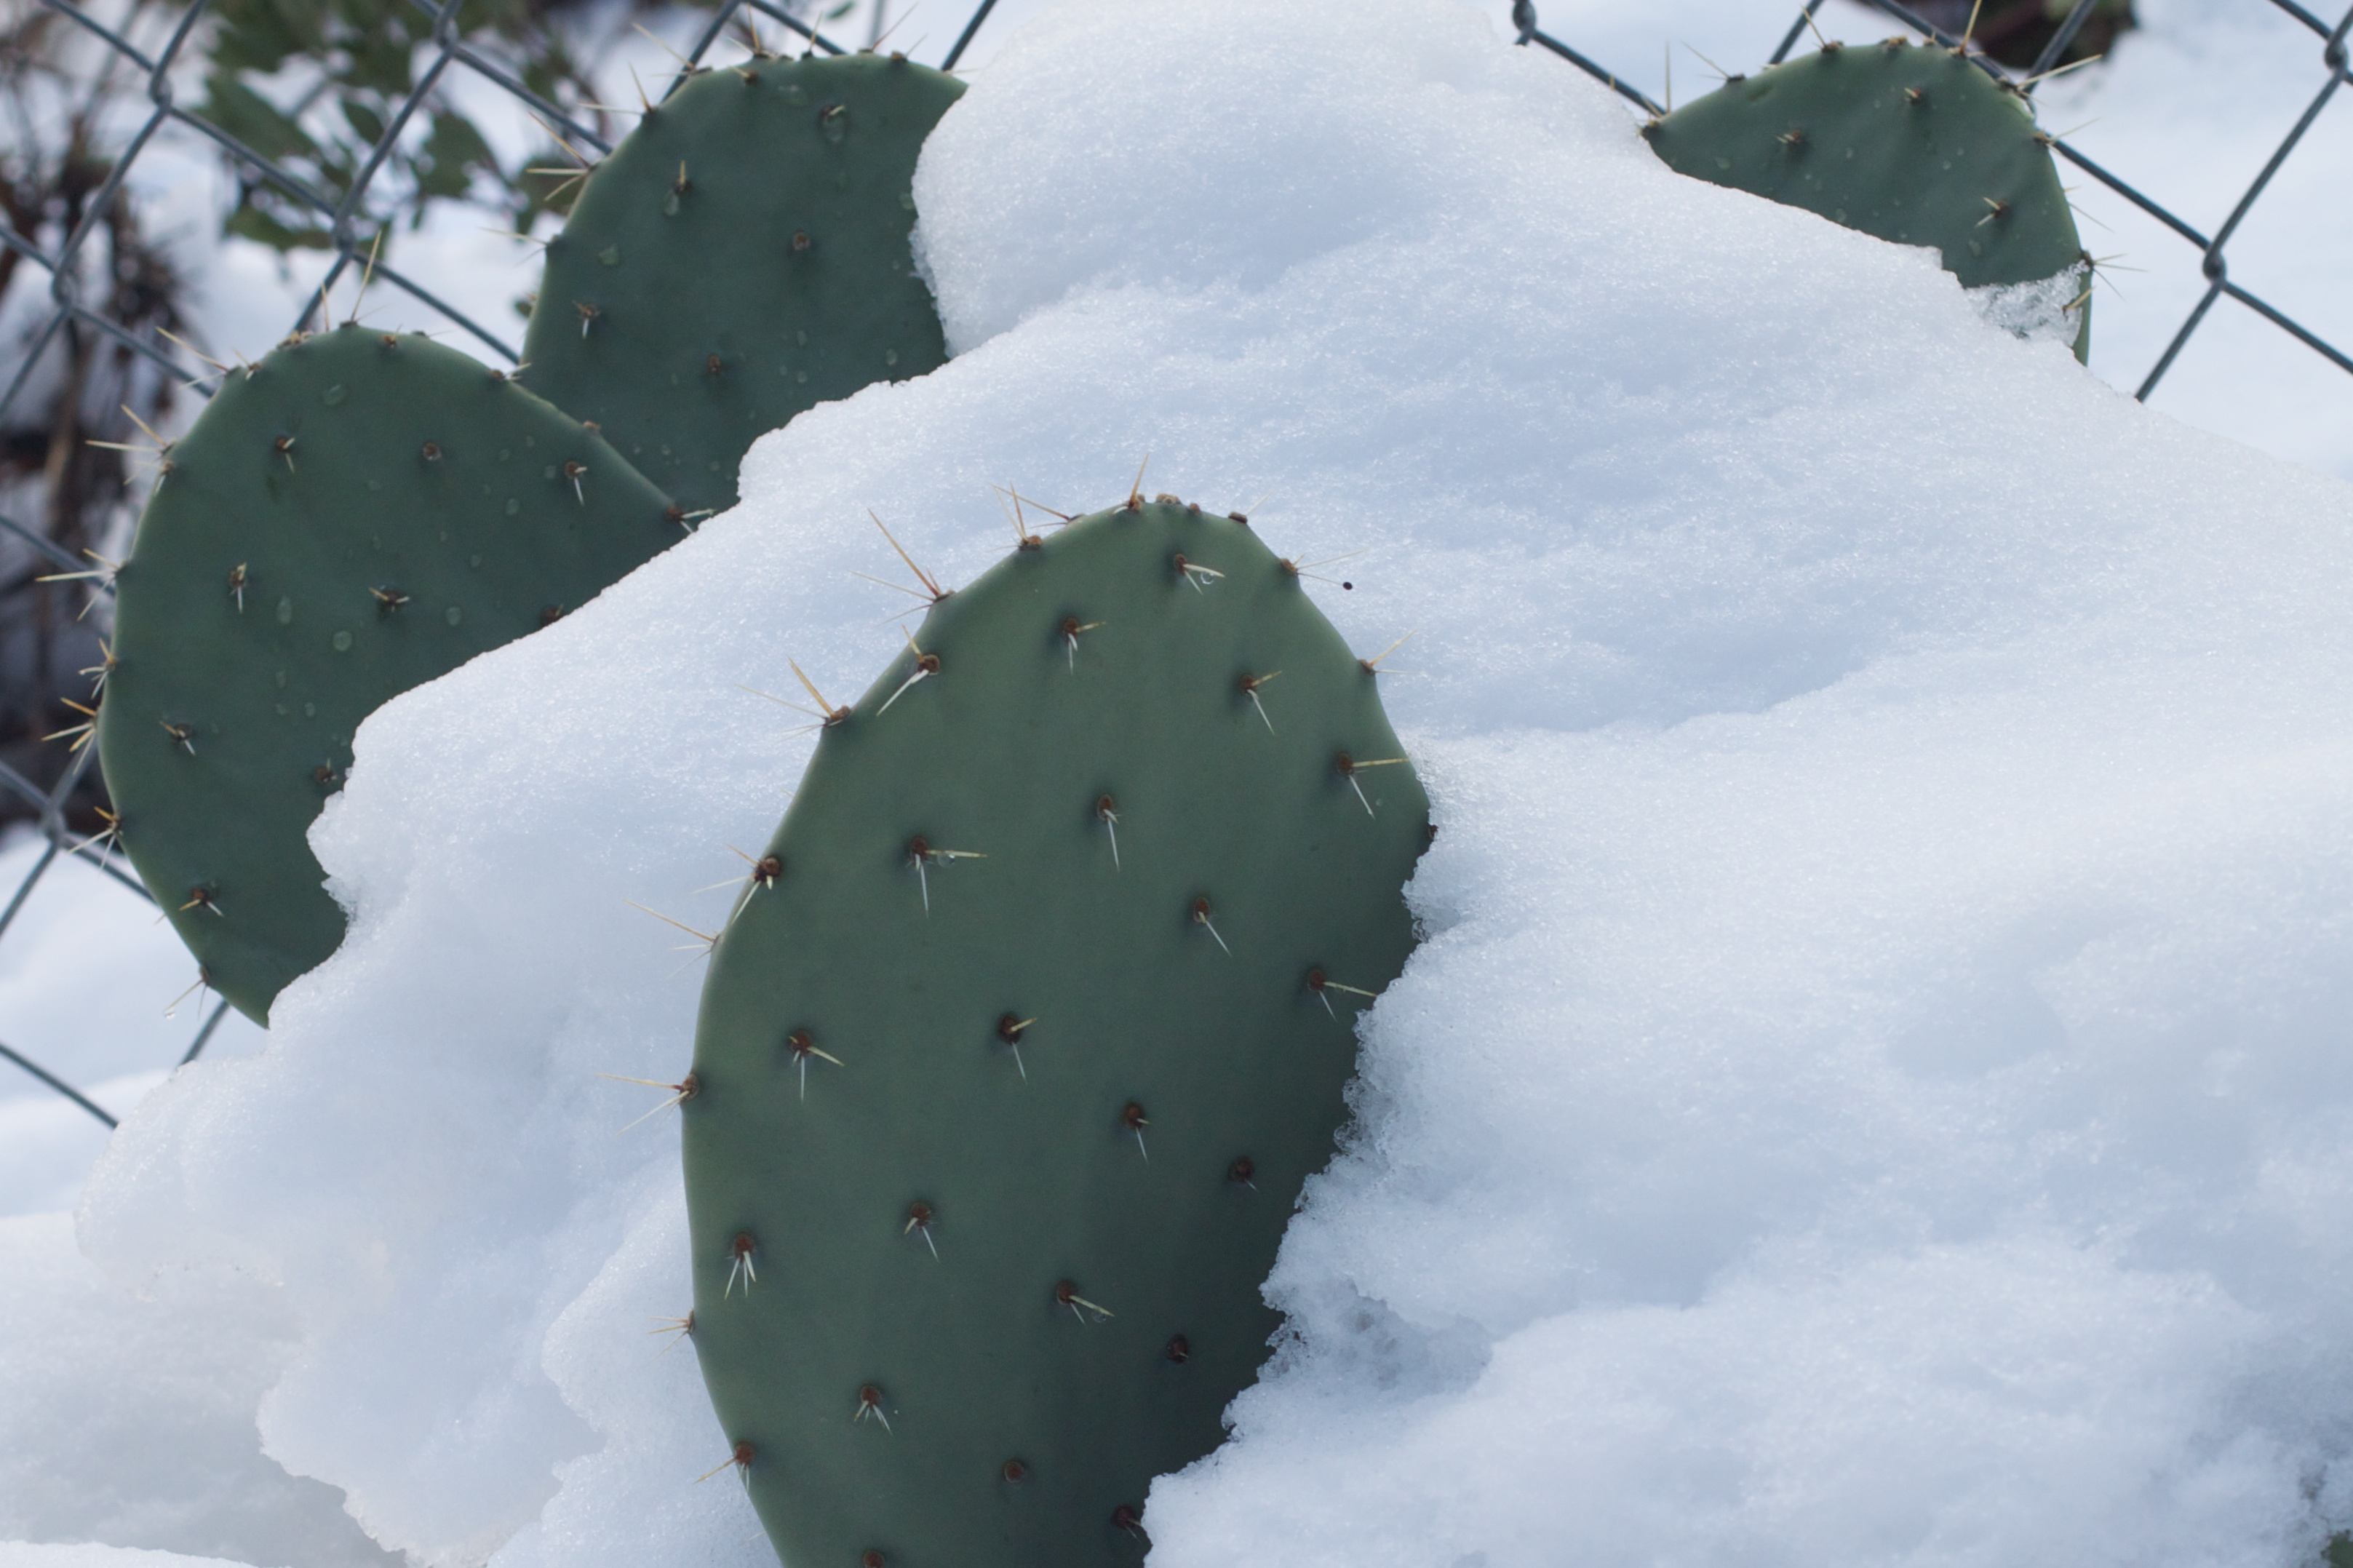
snow, winter, cactus, plant, leaf, flower, green, weather, botany, season, freezing, flowering plant, prickly pear, land plant, nopal, barbary fig